Rio Monterroso

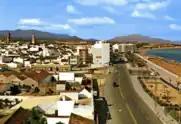
1970 Photograph of the River Monterroso

On October 10, 1986, due to the funneling effect of the rectangular culvert, the 1965 culvert shifted breaking apart the surrounding bridges, causing a 700 square metre sinkhole.